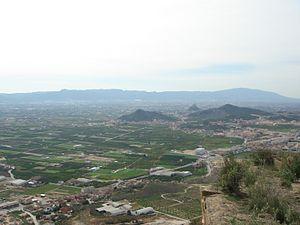
La campagne, aussi appelée milieu campagnal ou milieu rural, désigne l'ensemble des espaces cultivés, naturels ou semi-naturels habités, elle s'oppose aux concepts de ville, d'agglomération ou de milieu urbain. La campagne est caractérisée par une faible densité par rapport aux pôles urbains environnant, par un paysage à dominante végétale, par une activité agricole dominante, au moins par les surfaces qu'elle occupe et par une économie structurée plus fortement autour du secteur primaire. Les habitants sont dits « ruraux » ou « campagnards ». À l'échelle mondiale, 3,3 milliards d'individus seraient des ruraux, soit un peu moins de la moitié de la population mondiale.